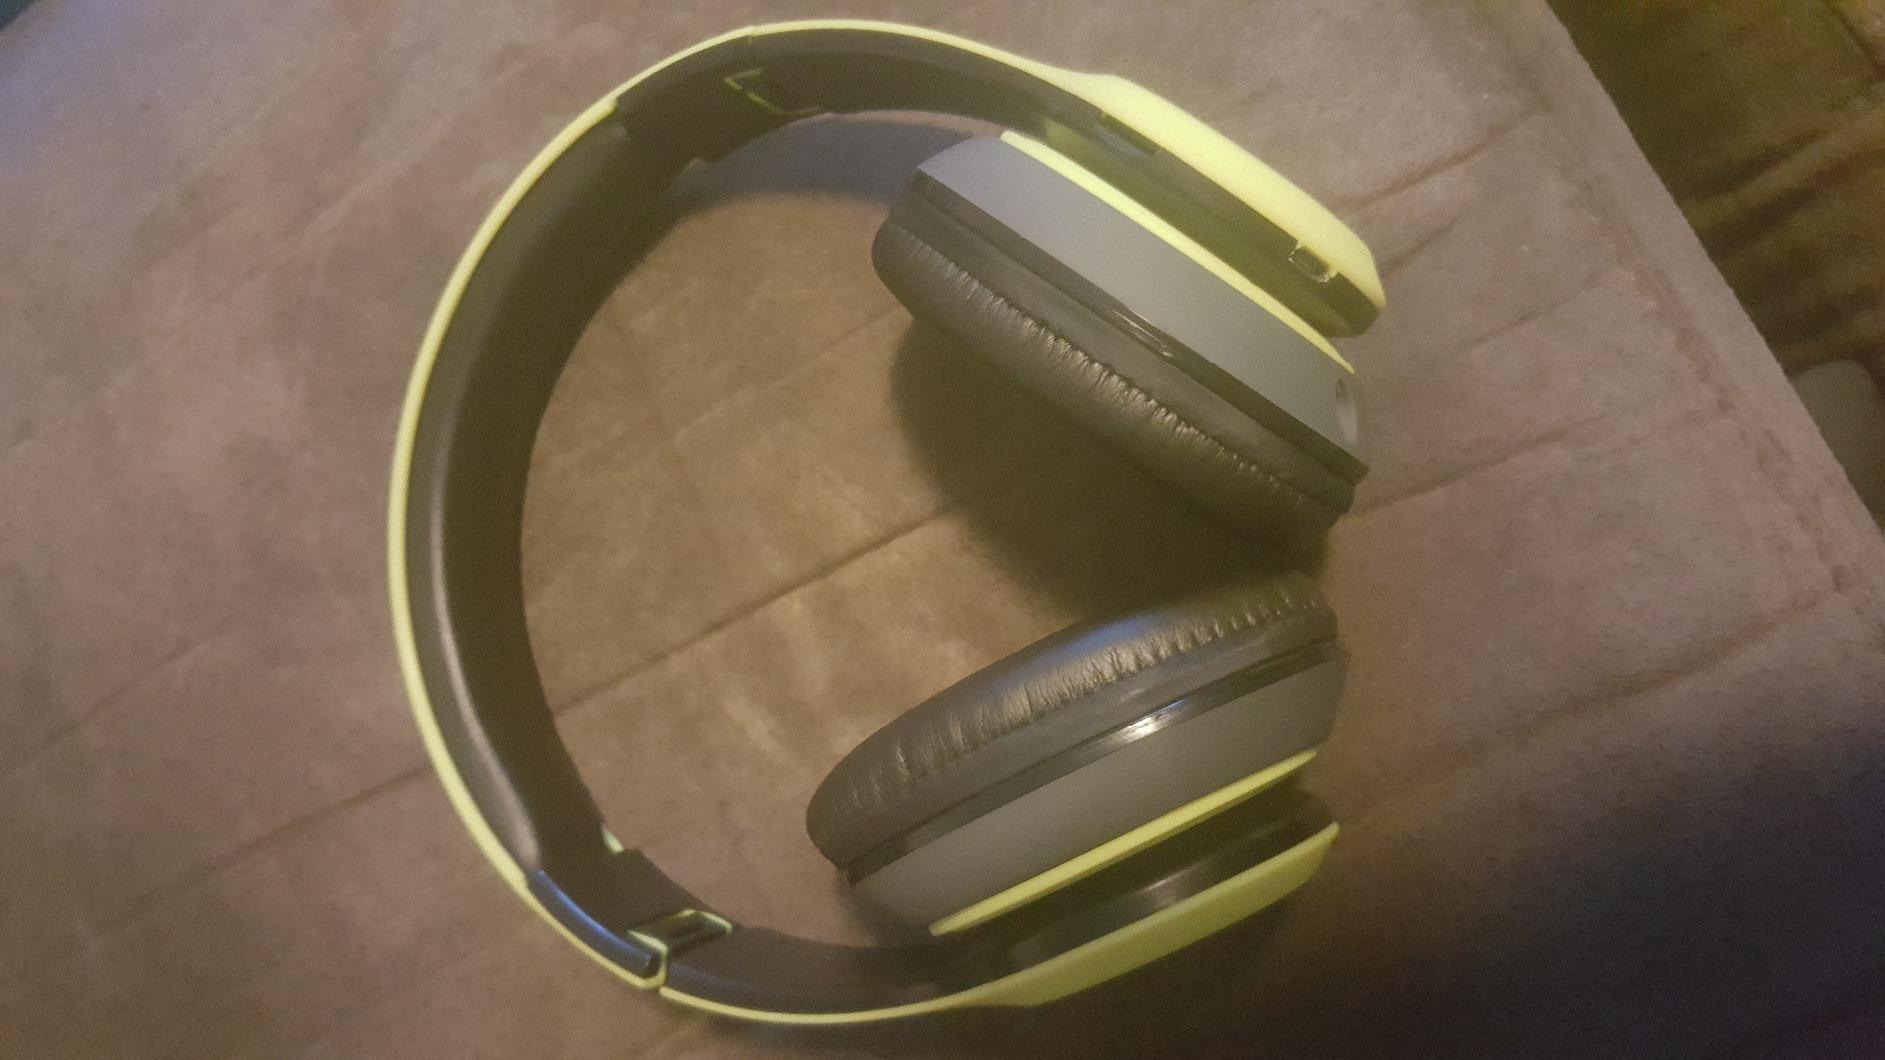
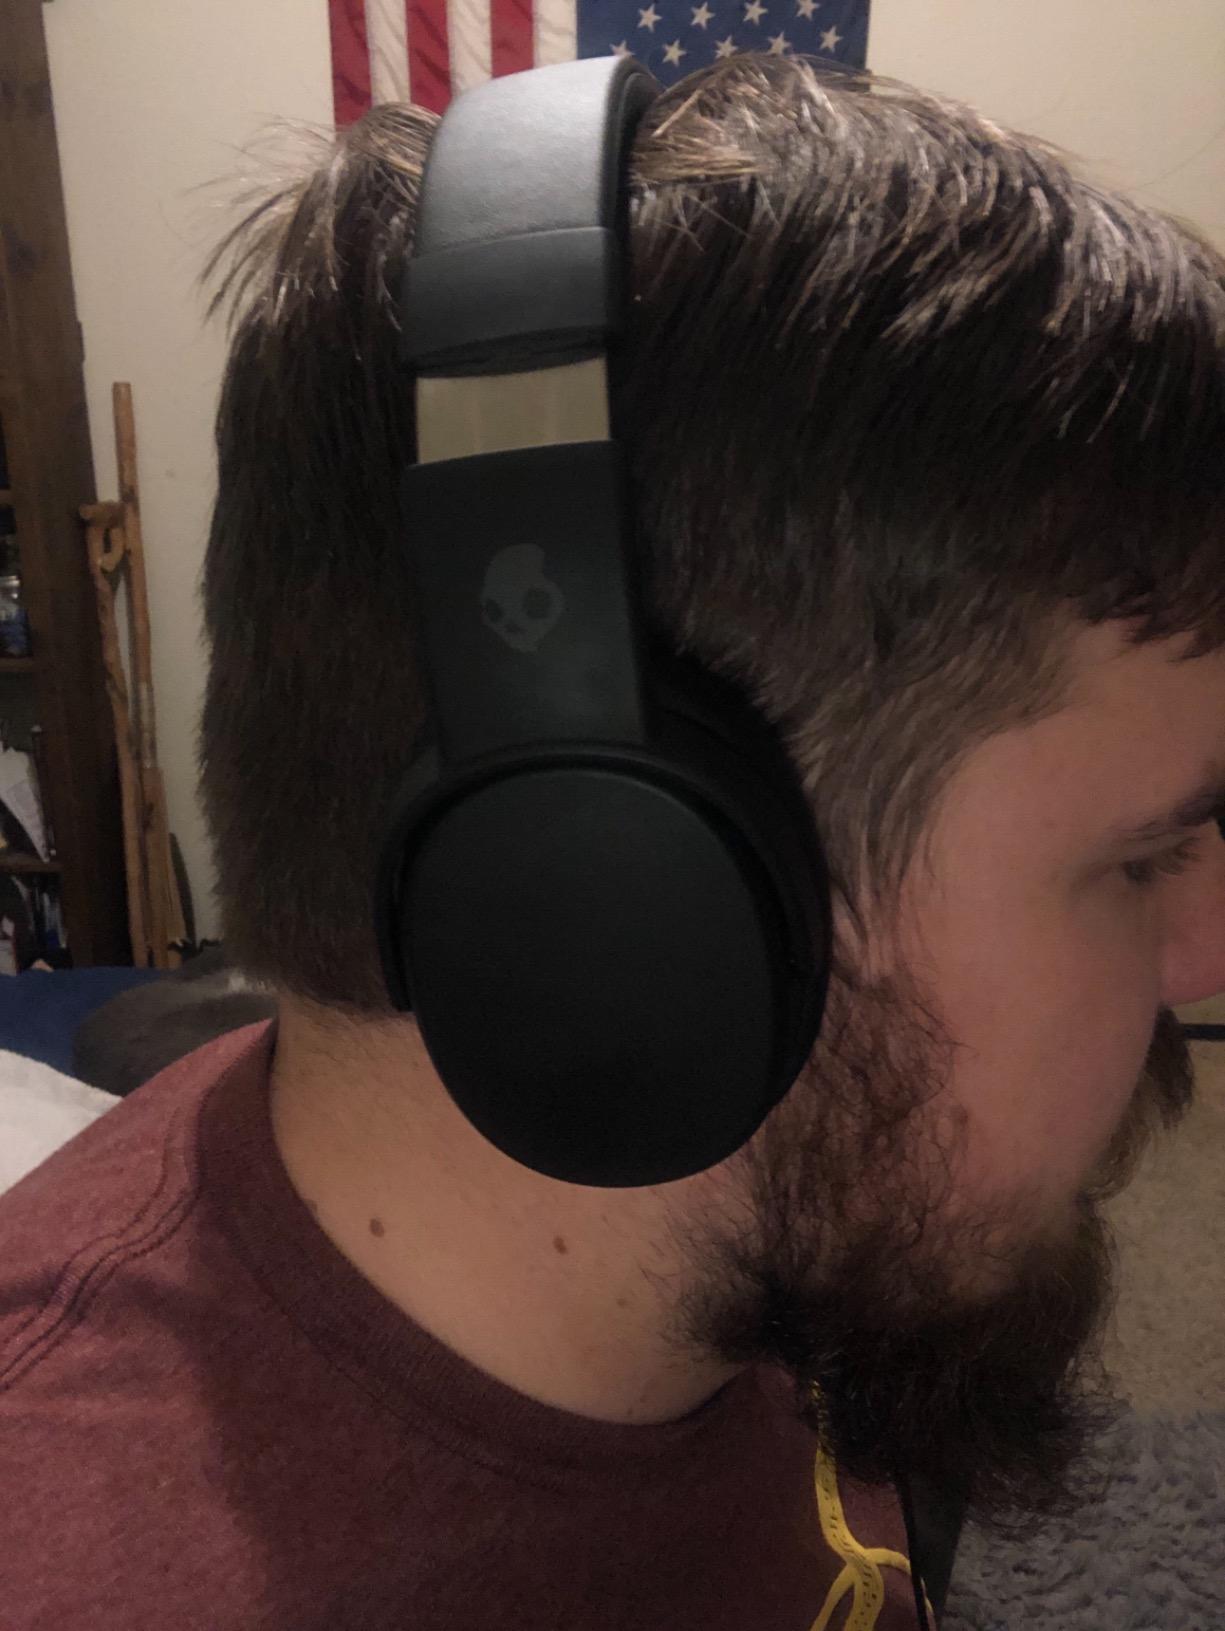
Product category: headphones
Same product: no